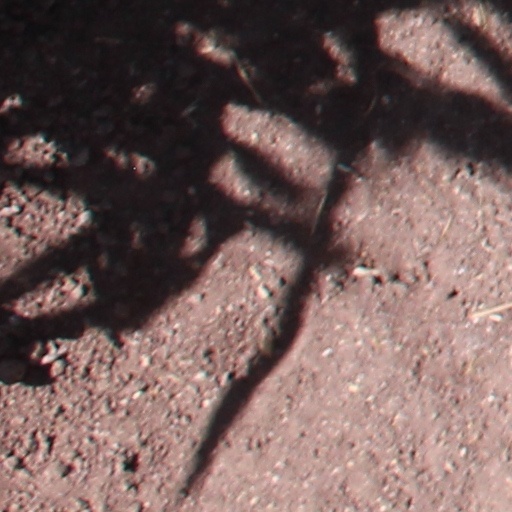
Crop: wheat